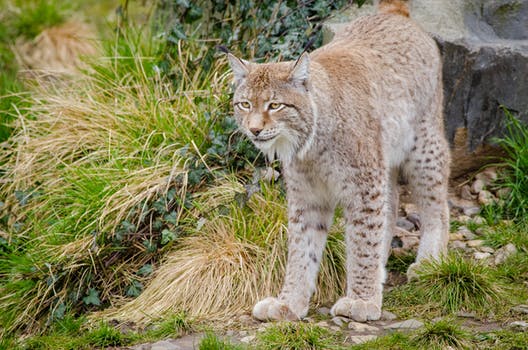
Label: No Watermark